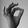
ASL letter: F